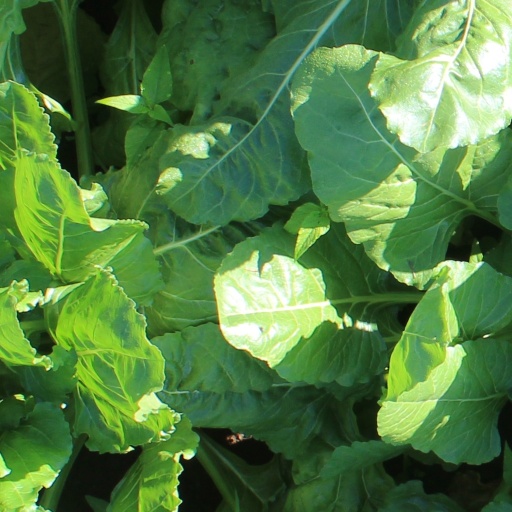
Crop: sugar beet